Königrufen

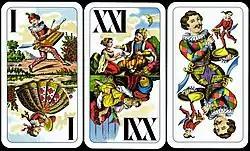
The Trull can be announced as a bonus

This distinction is useful when the two groups are treated differently in the case of Valat: game bonuses are independent of Valat and are therefore valid without restrictions. Material bonuses are achieved almost automatically with the Valat (the opponents only have 0, 3 or 6 talon cards) and are therefore not valid when 'silent', but only when they had been announced before. However, this distinction is not a generally accepted standard. In the different player communities, different variants occur such as "No bonus counts with Valat", "All bonuses only count when announced", up to the co-multiplication of some bonuses.